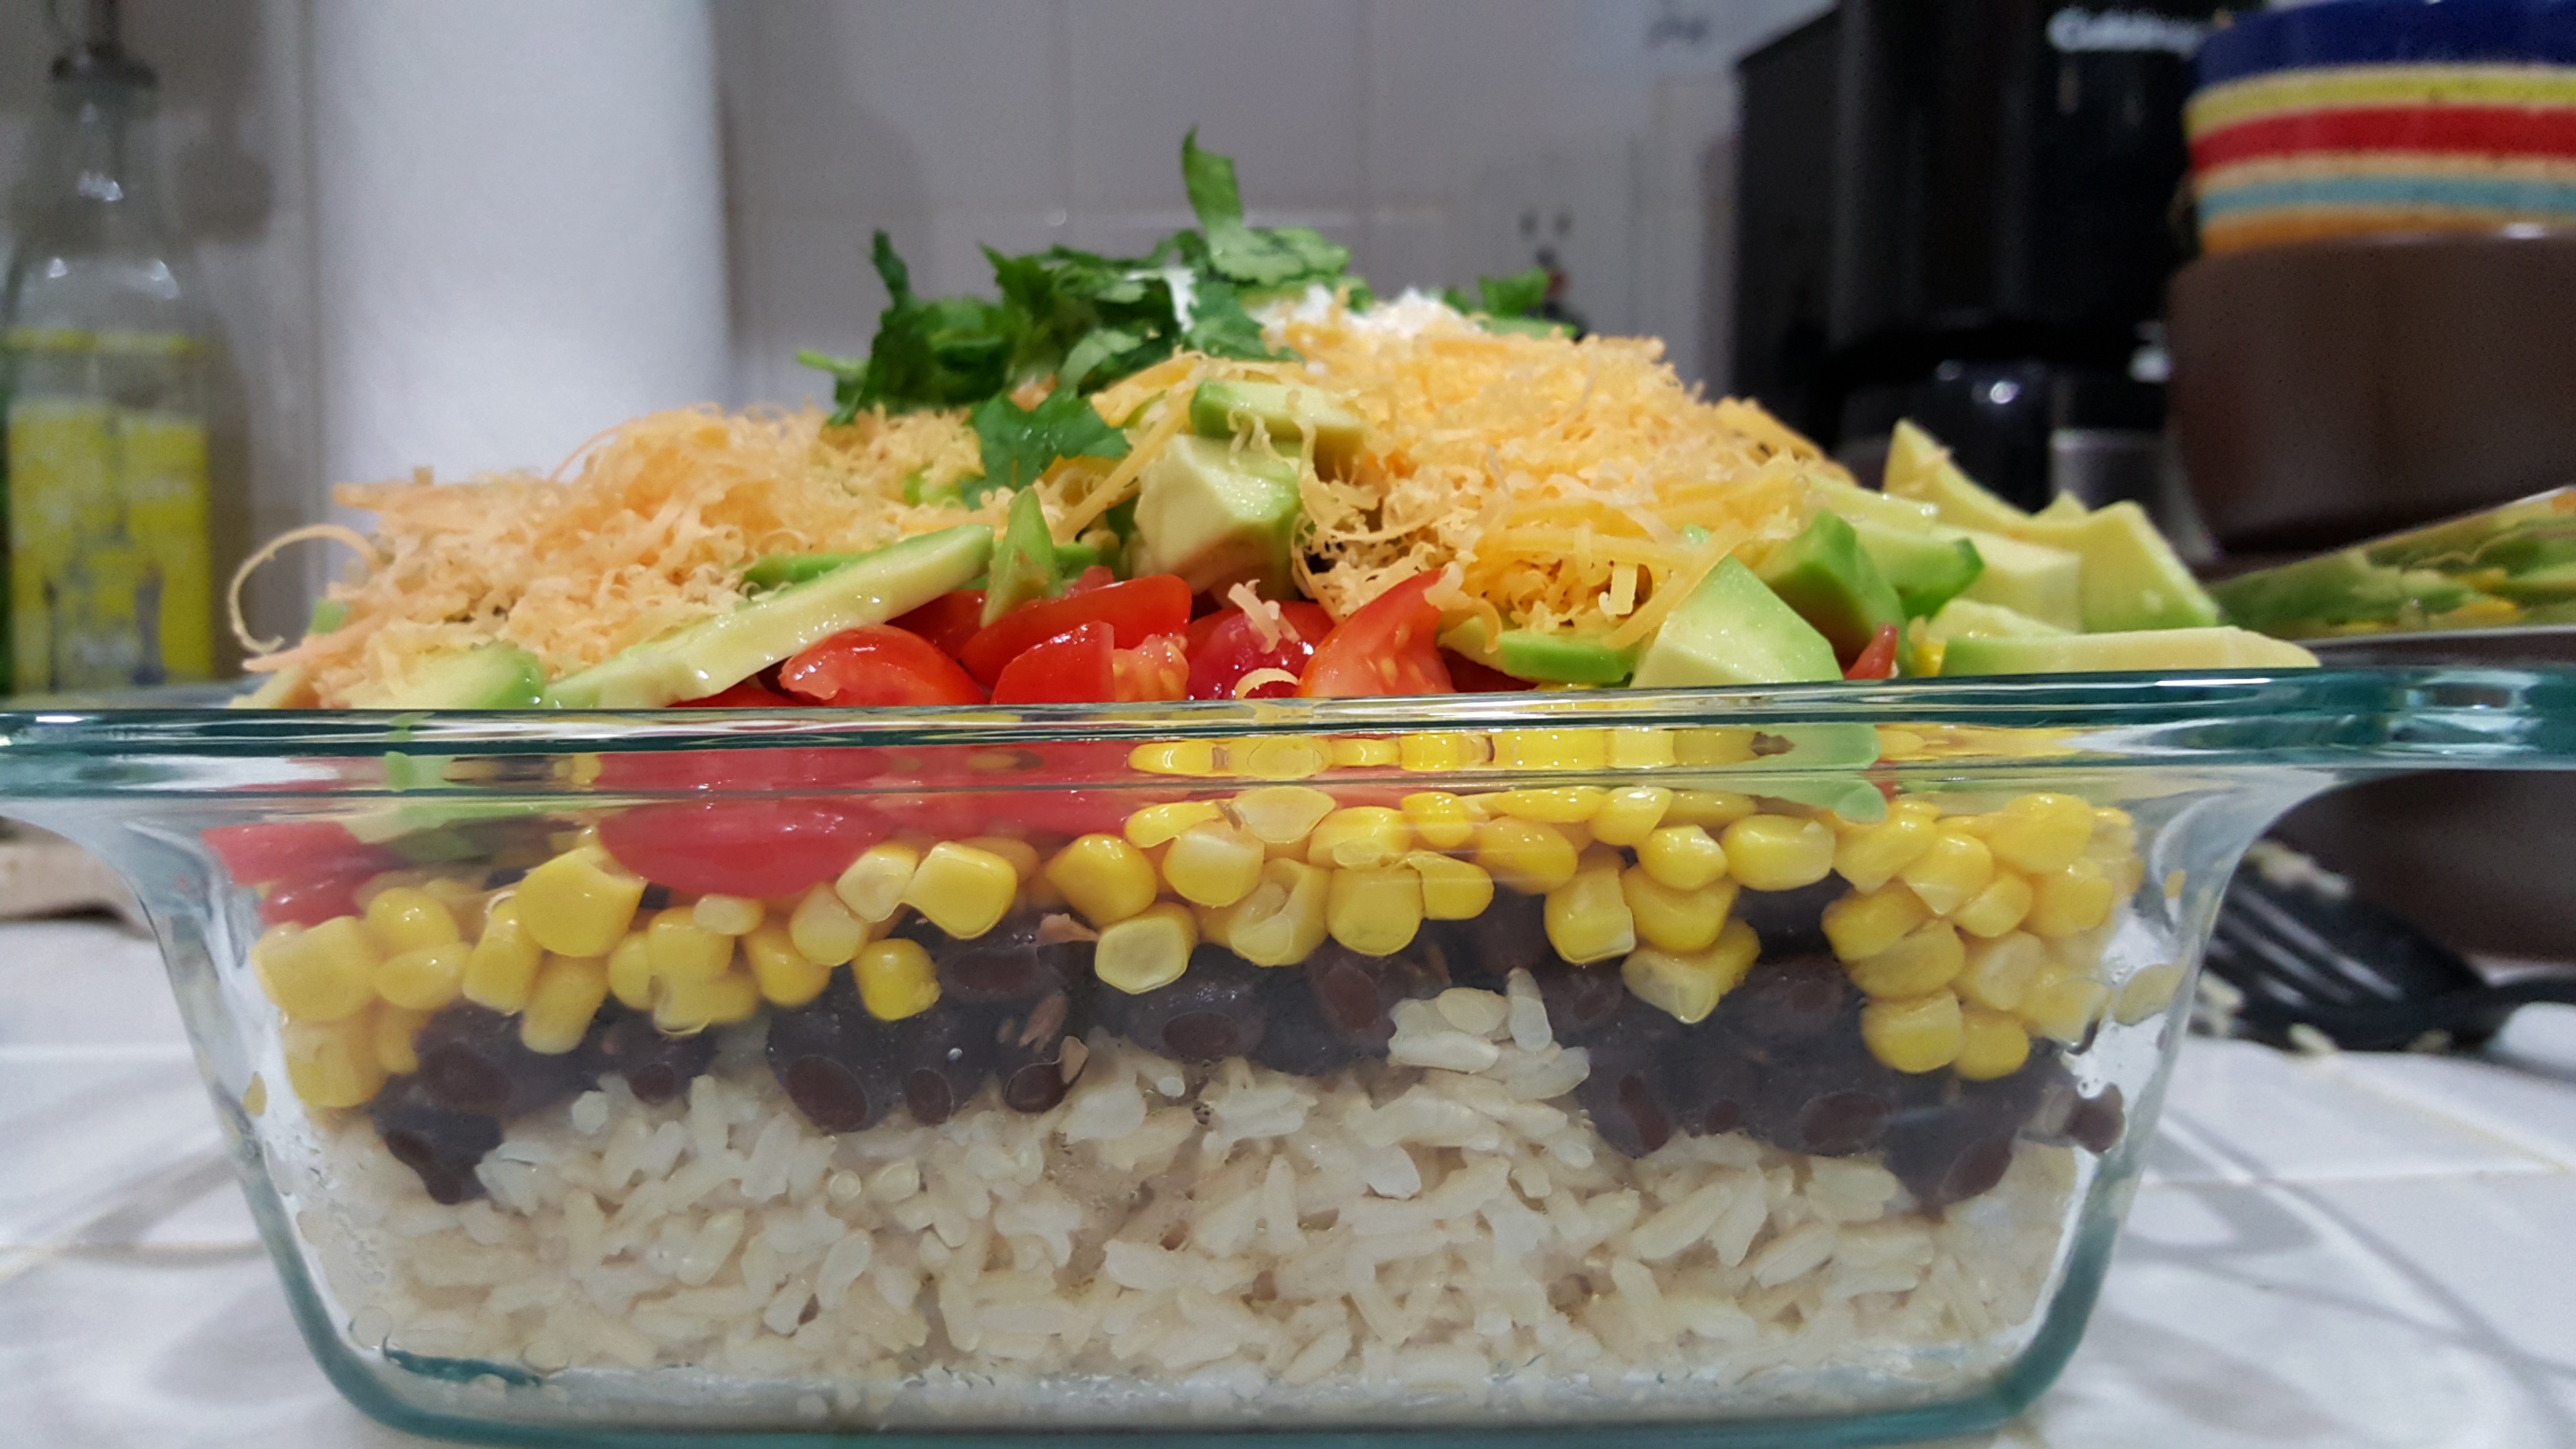
dish, meal, food, cooking, corn, colorful, fish, avocado, healthy, lunch, cuisine, delicious, rice, asian food, nutrition, mexico, vegetables, dinner, spicy, tasty, beans, vegetarian food, diet, mexican, crunchy, flavor, bento, appetite, jalapeno, mexican food, black beans, ekiben